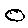
Label: 0